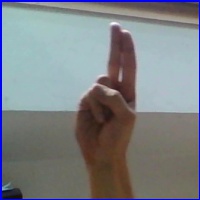
Letra: U